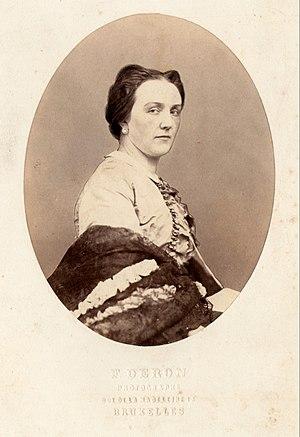
Arcadie Claret est pendant plus de vingt ans la maîtresse du roi Léopold Iᵉʳ de Belgique.